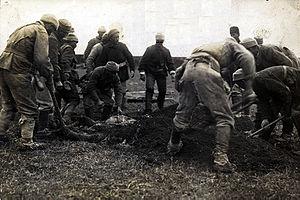
La campagne du Caucase est le théâtre d'opération du Caucase dans le cadre du front du Moyen-Orient durant la Première Guerre mondiale. Elle opposa l'Empire ottoman à l'Empire russe puis la République démocratique d'Azerbaïdjan, la République démocratique d'Arménie, la République de Caspienne centrale et le Royaume-Uni participèrent à ce conflit. La campagne du Caucase s'étendit du Caucase à l'Anatolie orientale jusqu'à Trabzon, Bitlis, Muş et Van. La flotte russe se déploya dans la région de la mer Noire contrôlée par l'Empire ottoman.
La 2ᵉ armée ottomane est une unité militaire de l'armée ottomane ayant combattu durant la guerre russo-turque de 1877-1878,